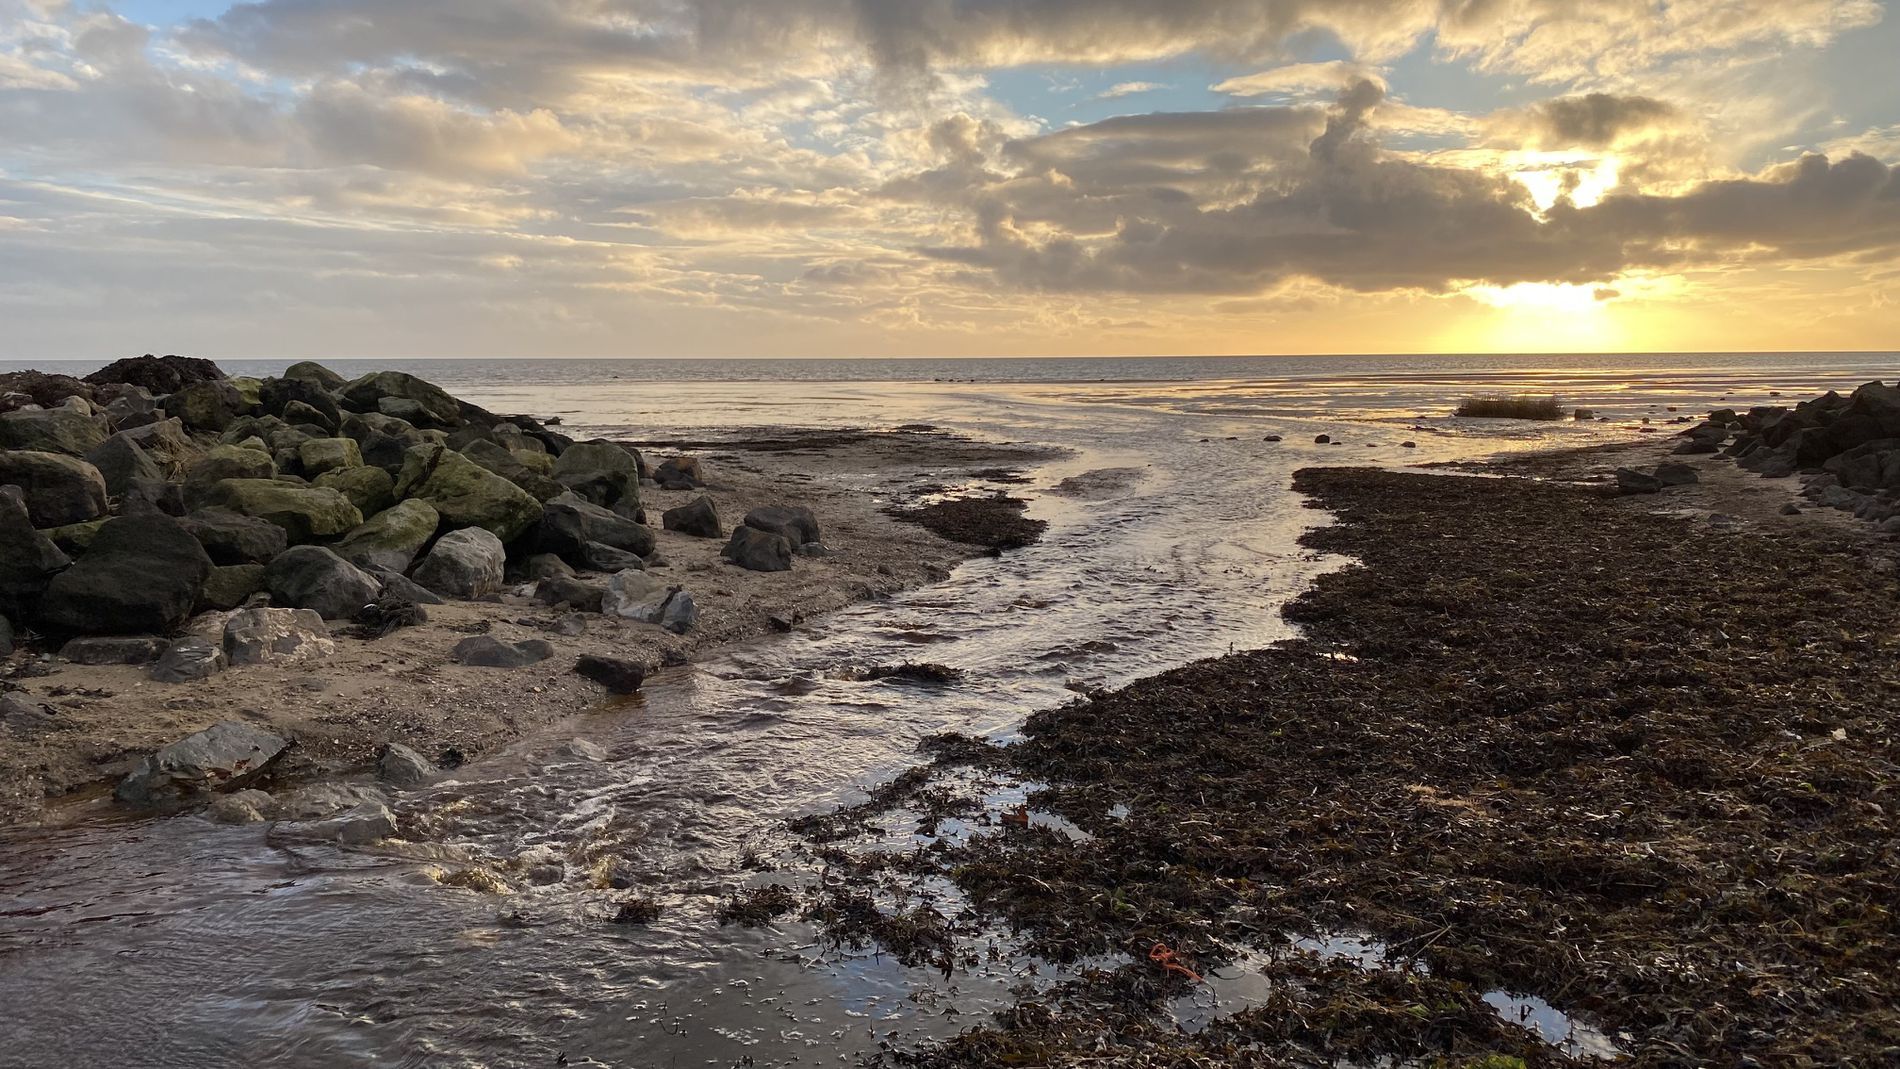
coast against cloudy sky
The image depicts a coast.
A stream of water flows from the foreground toward the sea, dividing two distinct banks one composed of large rocks and the other covered in seaweed.
The sky is filled with clouds.
The eye level photograph captures a coastal scene at sunset.
A stream of water flows toward the sea, dividing rocky and seaweed covered banks. The color palette features earthy, muted tones of grey and brown, with hints of blue from the sky blooming in sunshine, creating a calm scene.
Labels: Nature, Outdoors, Sky, Horizon, Rock, Sea, Water, Beach, Coast, Shoreline, Scenery, Animal, Bird, Landscape, Sea Waves, Pebble, Sunrise, seaweed, clouds, rocks
Camera: Apple iPhone 11
Lens: iPhone 11 back dual wide camera 4.25mm f/1.8
Aperture: F1.8
Exposure: 1/1135 sec
ISO: 32
Focal length: 4.25